List of Middlesbrough F.C. records and statistics

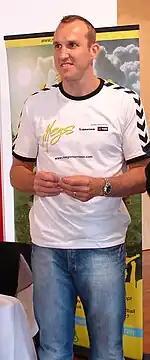
Mark Schwarzer, eighth in Middlesbrough's all-time appearances table.

As not all transfer details are made public, undisclosed transfer fees are not included in the tables, however reported media estimates of notable fees are included below to give a general idea. Fees are listed as the highest total that the fee could rise to.